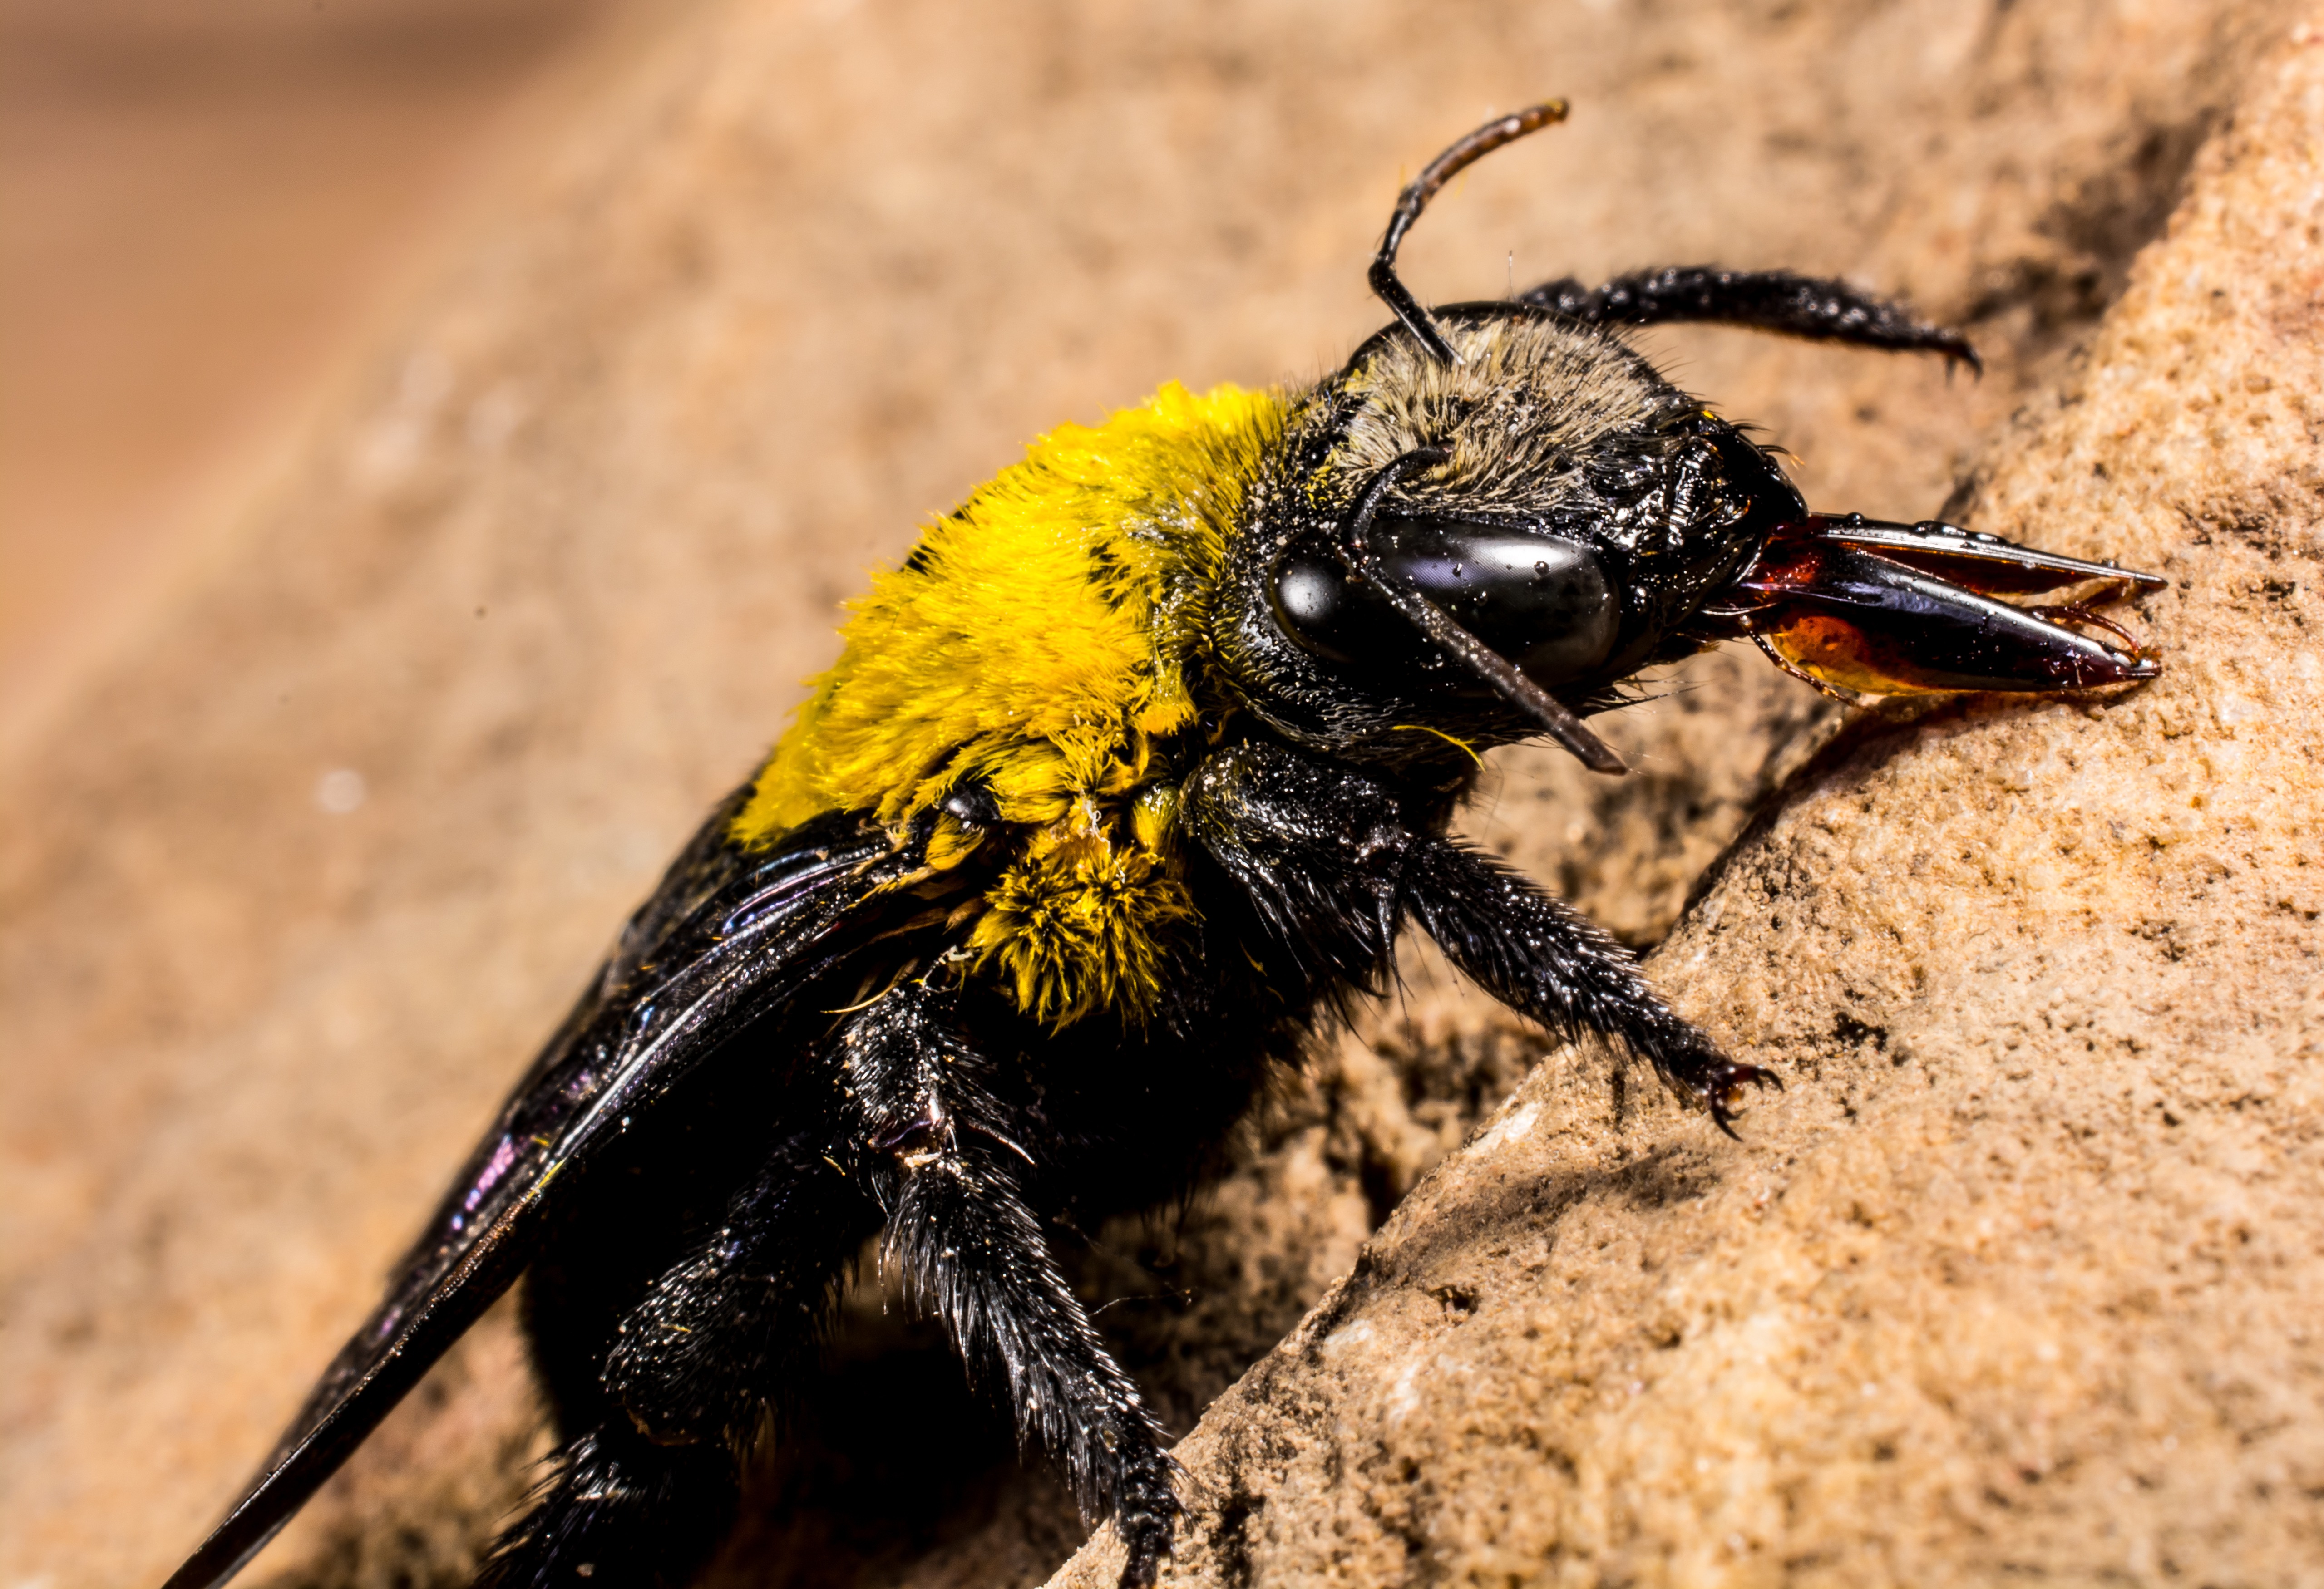
nature, photography, fly, wildlife, insect, close, fauna, invertebrate, close up, bee, wasp, beetle, macro photography, arthropod, dung beetle, whopper, membrane winged insect, scarabs